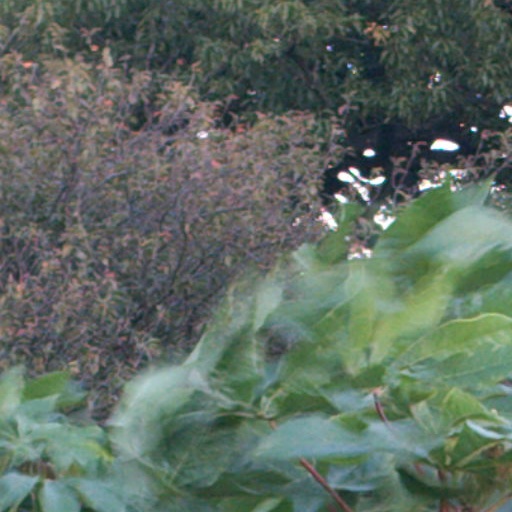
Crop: cassava